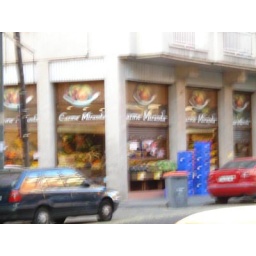
Carme Miranda fruit market near my homestay